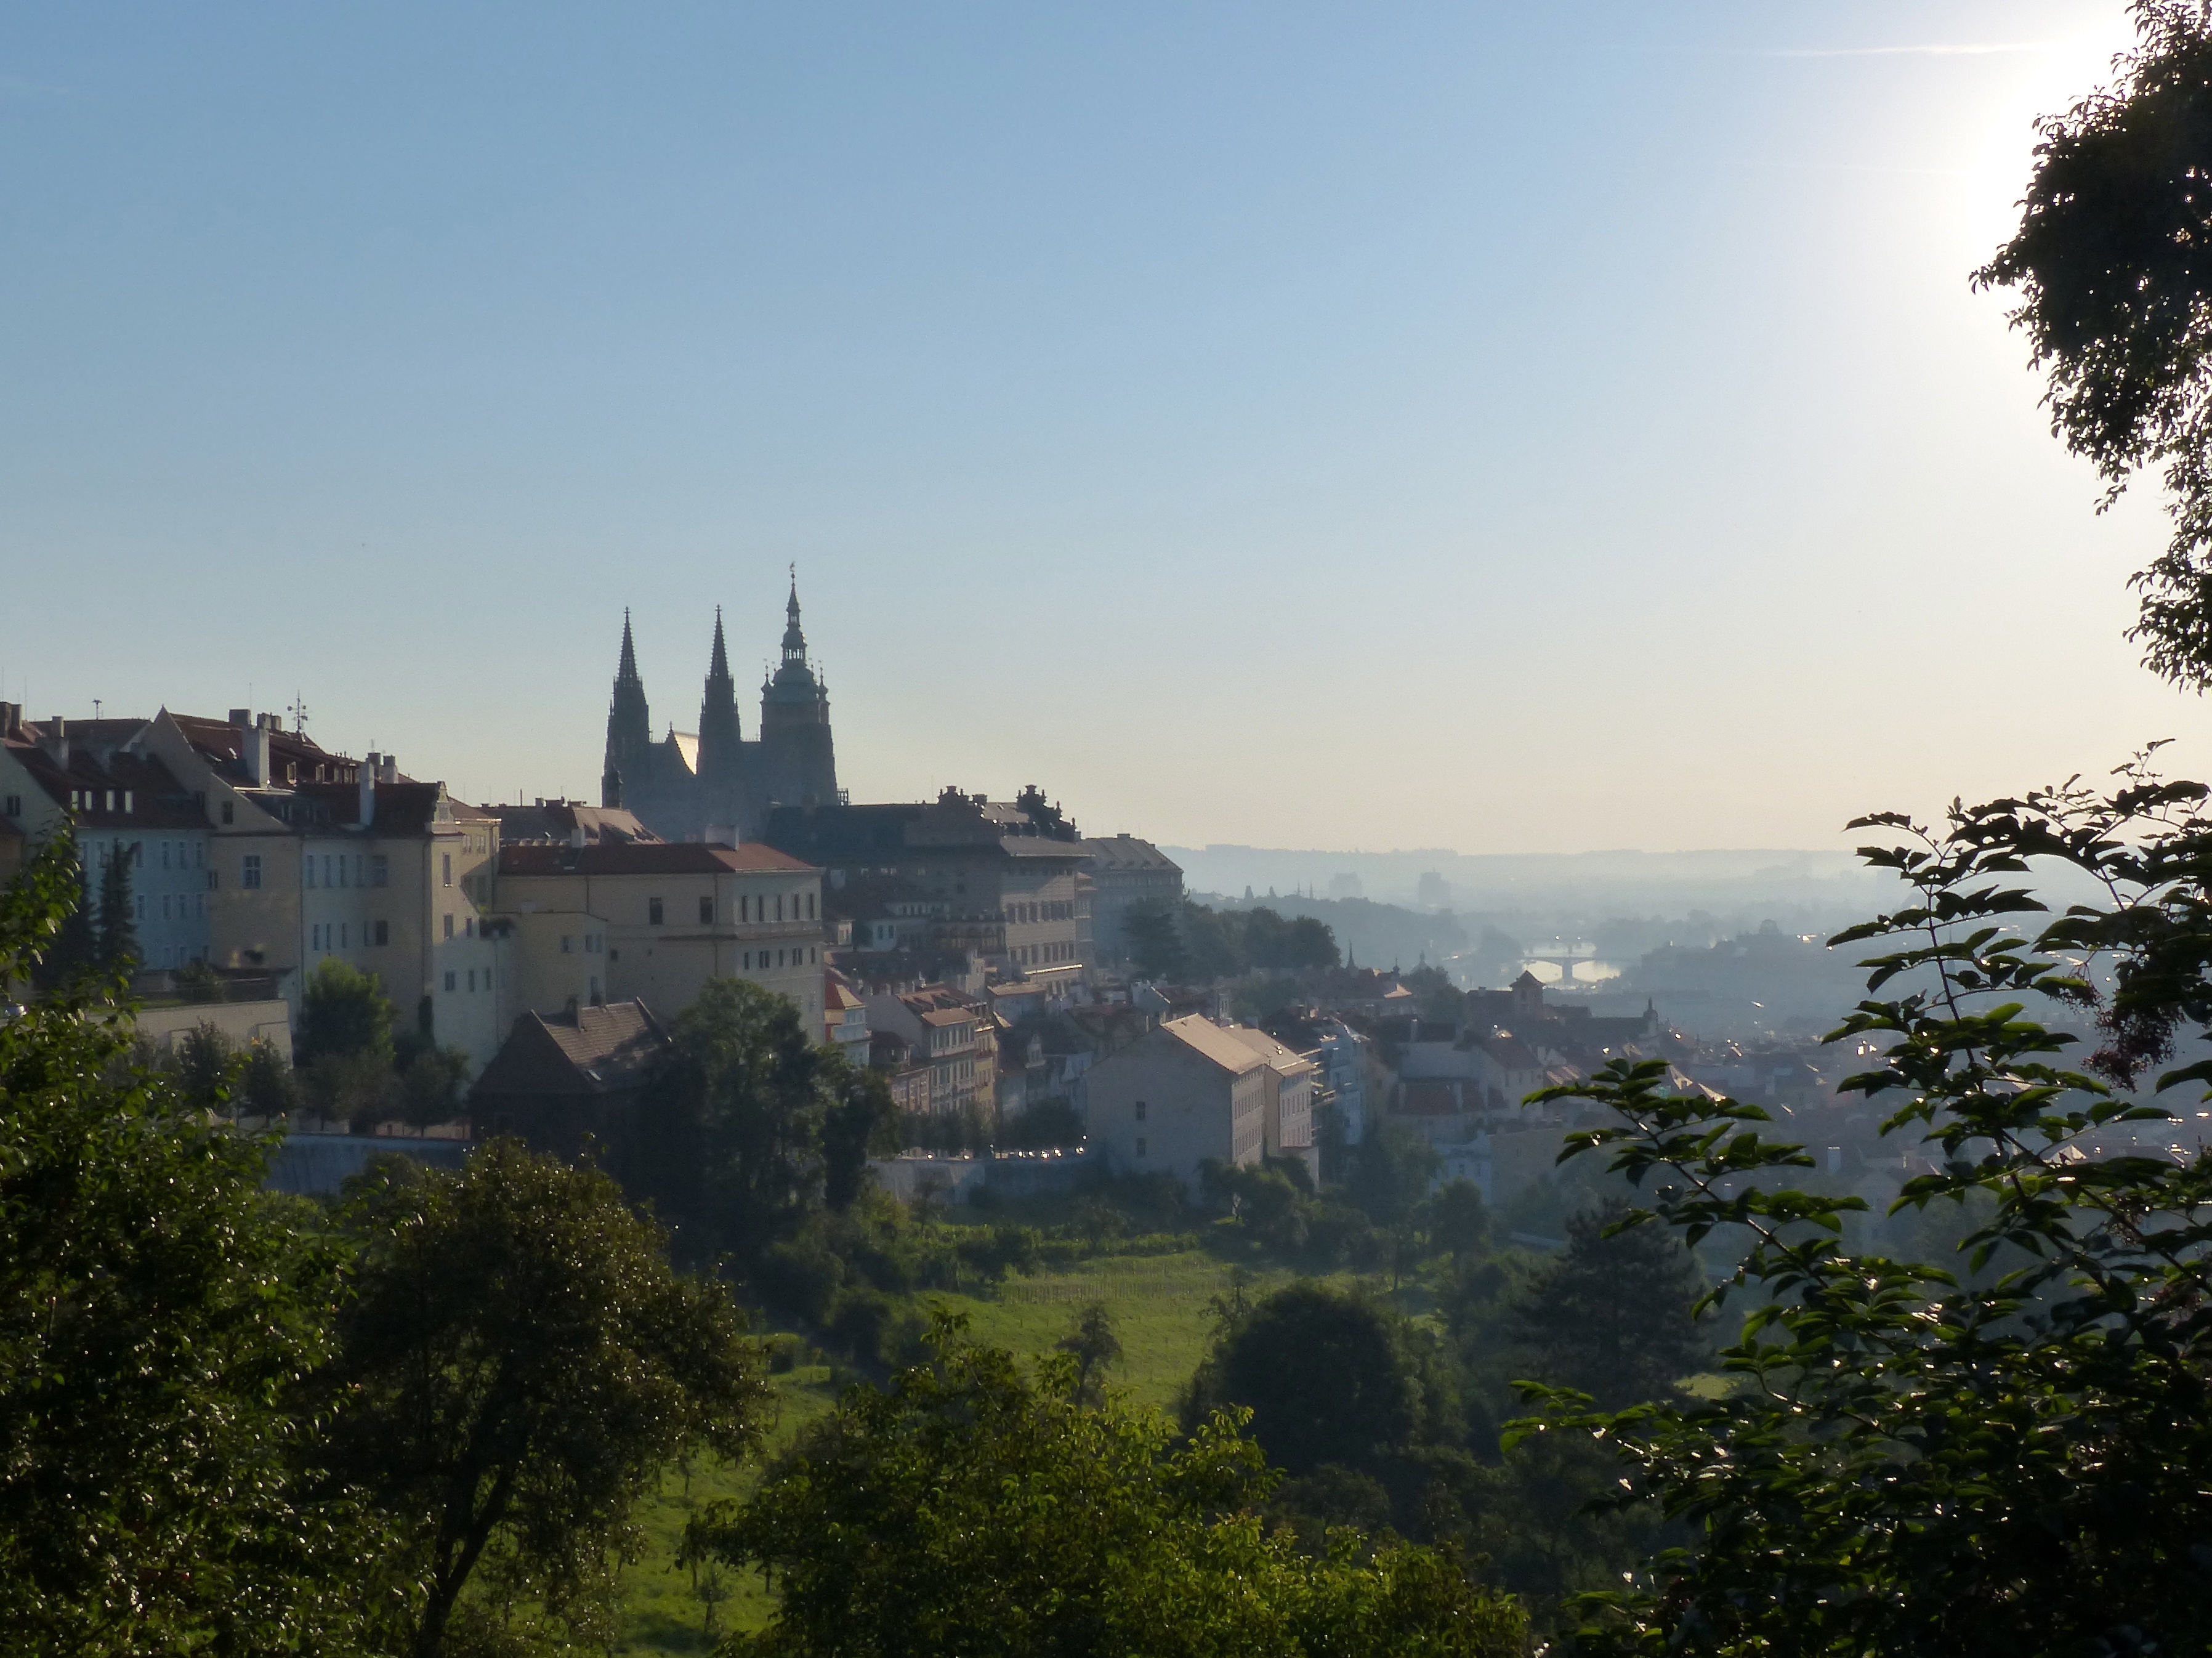
landscape, mountain, morning, hill, river, cityscape, travel, europe, castle, landmark, prague, tourism, republic, hrad, czech, cesko, praha, petrin, atmospheric phenomenon